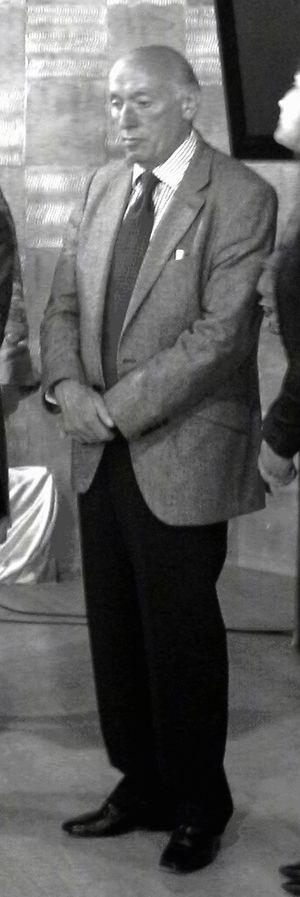
Pinchas Steinberg est un chef d'orchestre israélien.